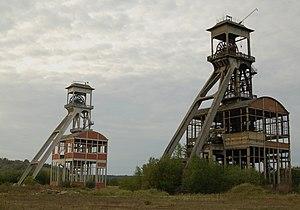
Cette page regroupe l'ensemble des monuments classés de la ville belge de Maasmechelen.
Le Charbonnage d'Eisden est l'un sept charbonnages du bassin minier de Campine.